Vanessa Silberman

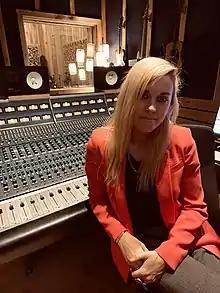
Vanessa Silberman at Bunker Studio in Brooklyn, NY

Vanessa Silberman is a singer, guitarist, record producer, engineer, an entrepreneur, A&R and runs her own label "A Diamond Heart Production". She is also part of the duo Lovecolor with actor / musician Ryan Carnes. She is known for her DIY ethic, extensive grass roots touring as well as wearing many different hats in the music business, and was dubbed the "DIY queen" and "nothing less than a super human" by "Rocknloadmag.com". On June 1, 2021 Alternative Press Magazine named Silberman's "A Diamond Heart Production" 1 of 11 LGBTQIA+ and women-owned labels that are changing the music industry